Muhammad Ahmed Qadri

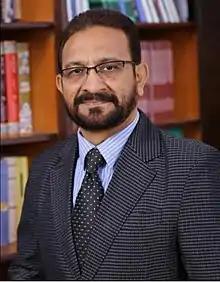
Religious Scholar & Political Scientist

Mohamed Ahmed Qadri (born 25 December 1958) is a Pakistani political scientist having served as the Dean Faculty of Arts and Social Sciences and Dean Faculty of Islamic Studies at the University of Karachi in Pakistan. Qadri is the former Vice Chancellor of Nazeer Hussain University in Karachi. He is an educator, political scientist, founder of Islamic Educational and Cultural Research Center North America and has authored several books about Islam in the contemporary world.